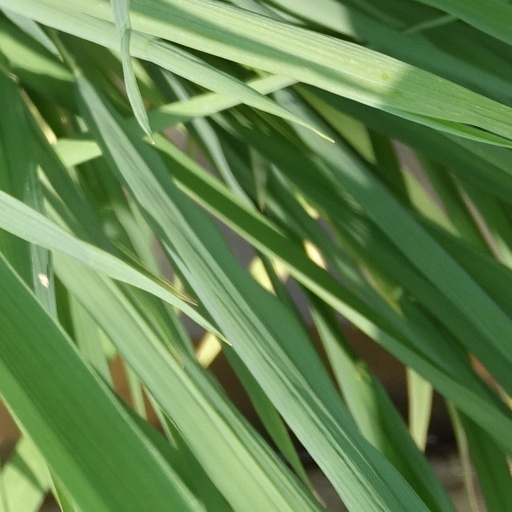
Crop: rice